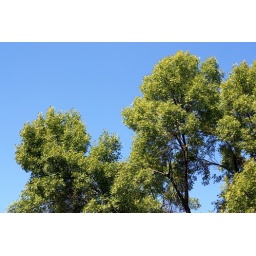
256/365 a study in blue and green